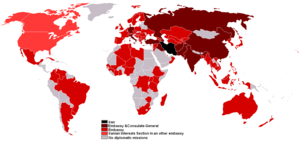
Carte des missions diplomatiques iraniens